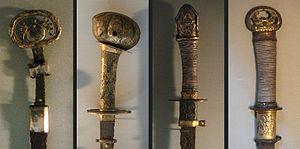
Un chokutō est un épée japonaise droite non incurvée produite avant le Xᵉ siècle. Les chokutō sont utilisés à pied pour poignarder ou couper et sont portés suspendus à la ceinture.
La période Kofun, ère de Kofun, ou plus exactement période des kofun est une ère de l'histoire du Japon qui va d'environ 250 à 538 de l'ère commune. Elle suit la période Yayoi et précède la période Asuka. Elle se situe à la fin de la Proto-histoire du Japon et relève de l'âge du fer qui commence à la période Yayoi, au Japon. La période Kofun et la période Asuka qui la suit sont parfois désignées collectivement comme la période Yamato.